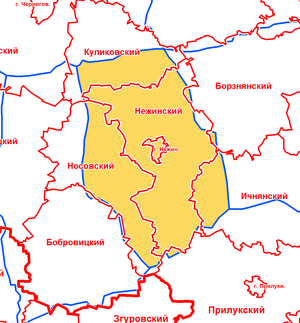
District de Nezhinsky de la province de Tchernihiv, Ukraine. (nouveau plan des districts)